History of the United States Senate

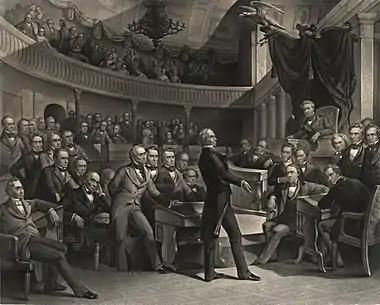
Debate over Compromise of 1850 in the Old Senate Chamber. Digitally restored.

In the following decades, the Senate played an increasingly visible role in national political debates. John C. Calhoun, Daniel Webster, Thomas Hart Benton, Stephen A. Douglas, and Henry Clay played roles in national policy discussions. Sir Henry Maine called the Senate "the only thoroughly successful institution which has been established since the tide of modern democracy began to run." William Ewart Gladstone said the Senate was "the most remarkable of all the inventions of modern politics".